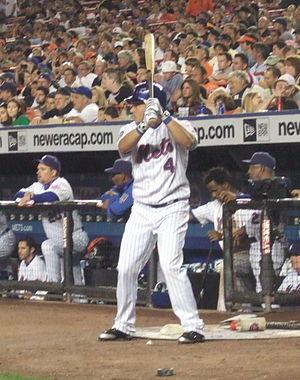
Argenis N. Reyes Sanchez est un joueur de deuxième but des Ligues majeures de baseball sous contrat avec les Astros de Houston.